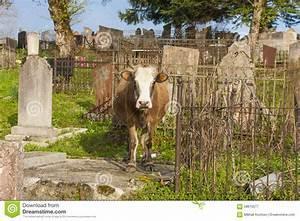
cow